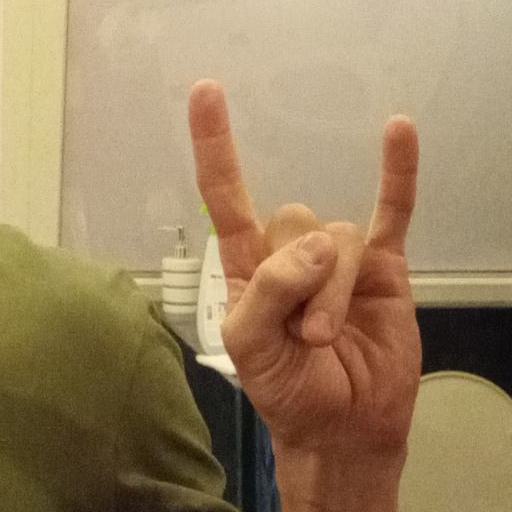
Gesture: rock